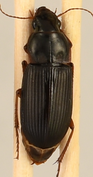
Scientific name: Harpalus pensylvanicus
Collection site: Konza Prairie Agroecosystem NEON (KONA), plot KONA_002